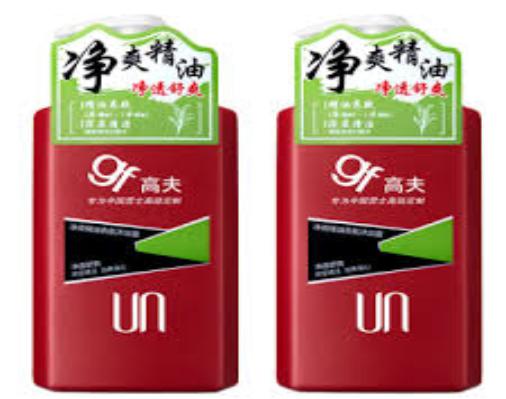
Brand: GF
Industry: Necessities